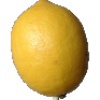
Label: Lemon 1